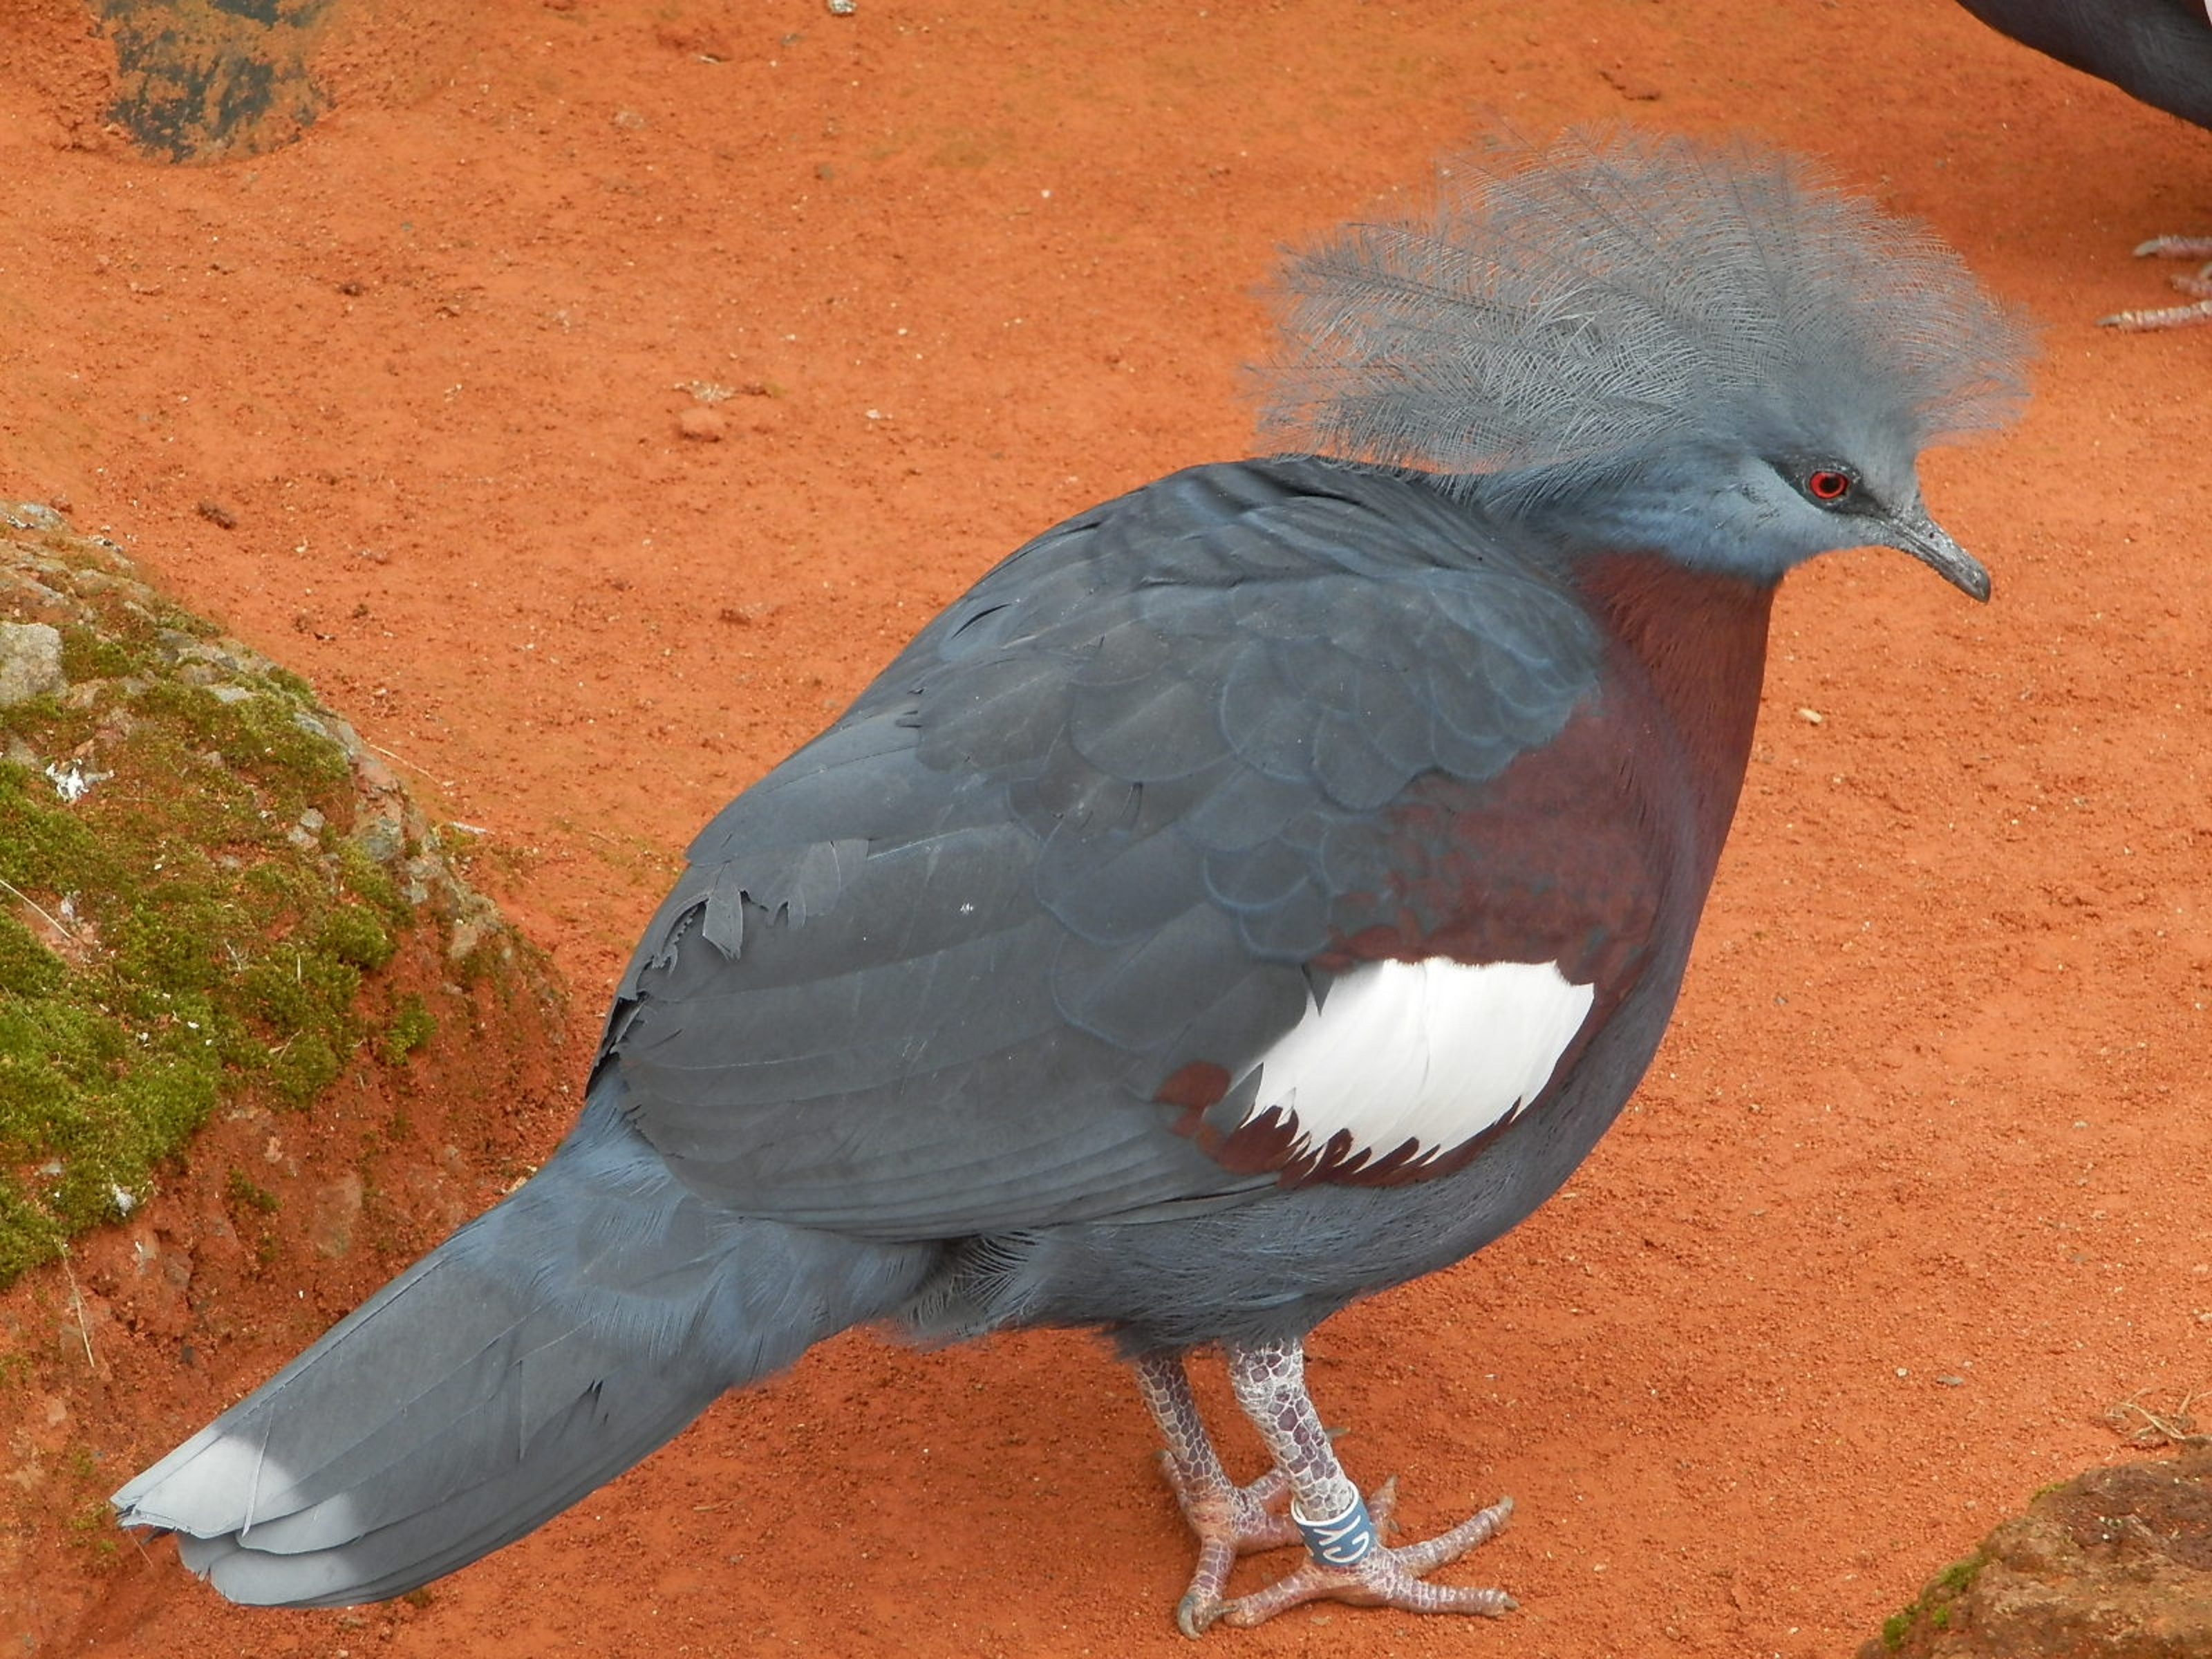
bird, wing, zoo, beak, blue, fauna, plumage, ridges, vertebrate, exotic, red eyes, victoria goura, perching bird, pigeons and doves, stock dove